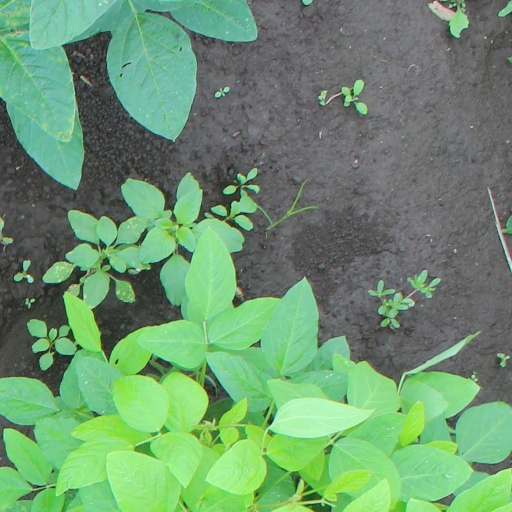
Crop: soybean